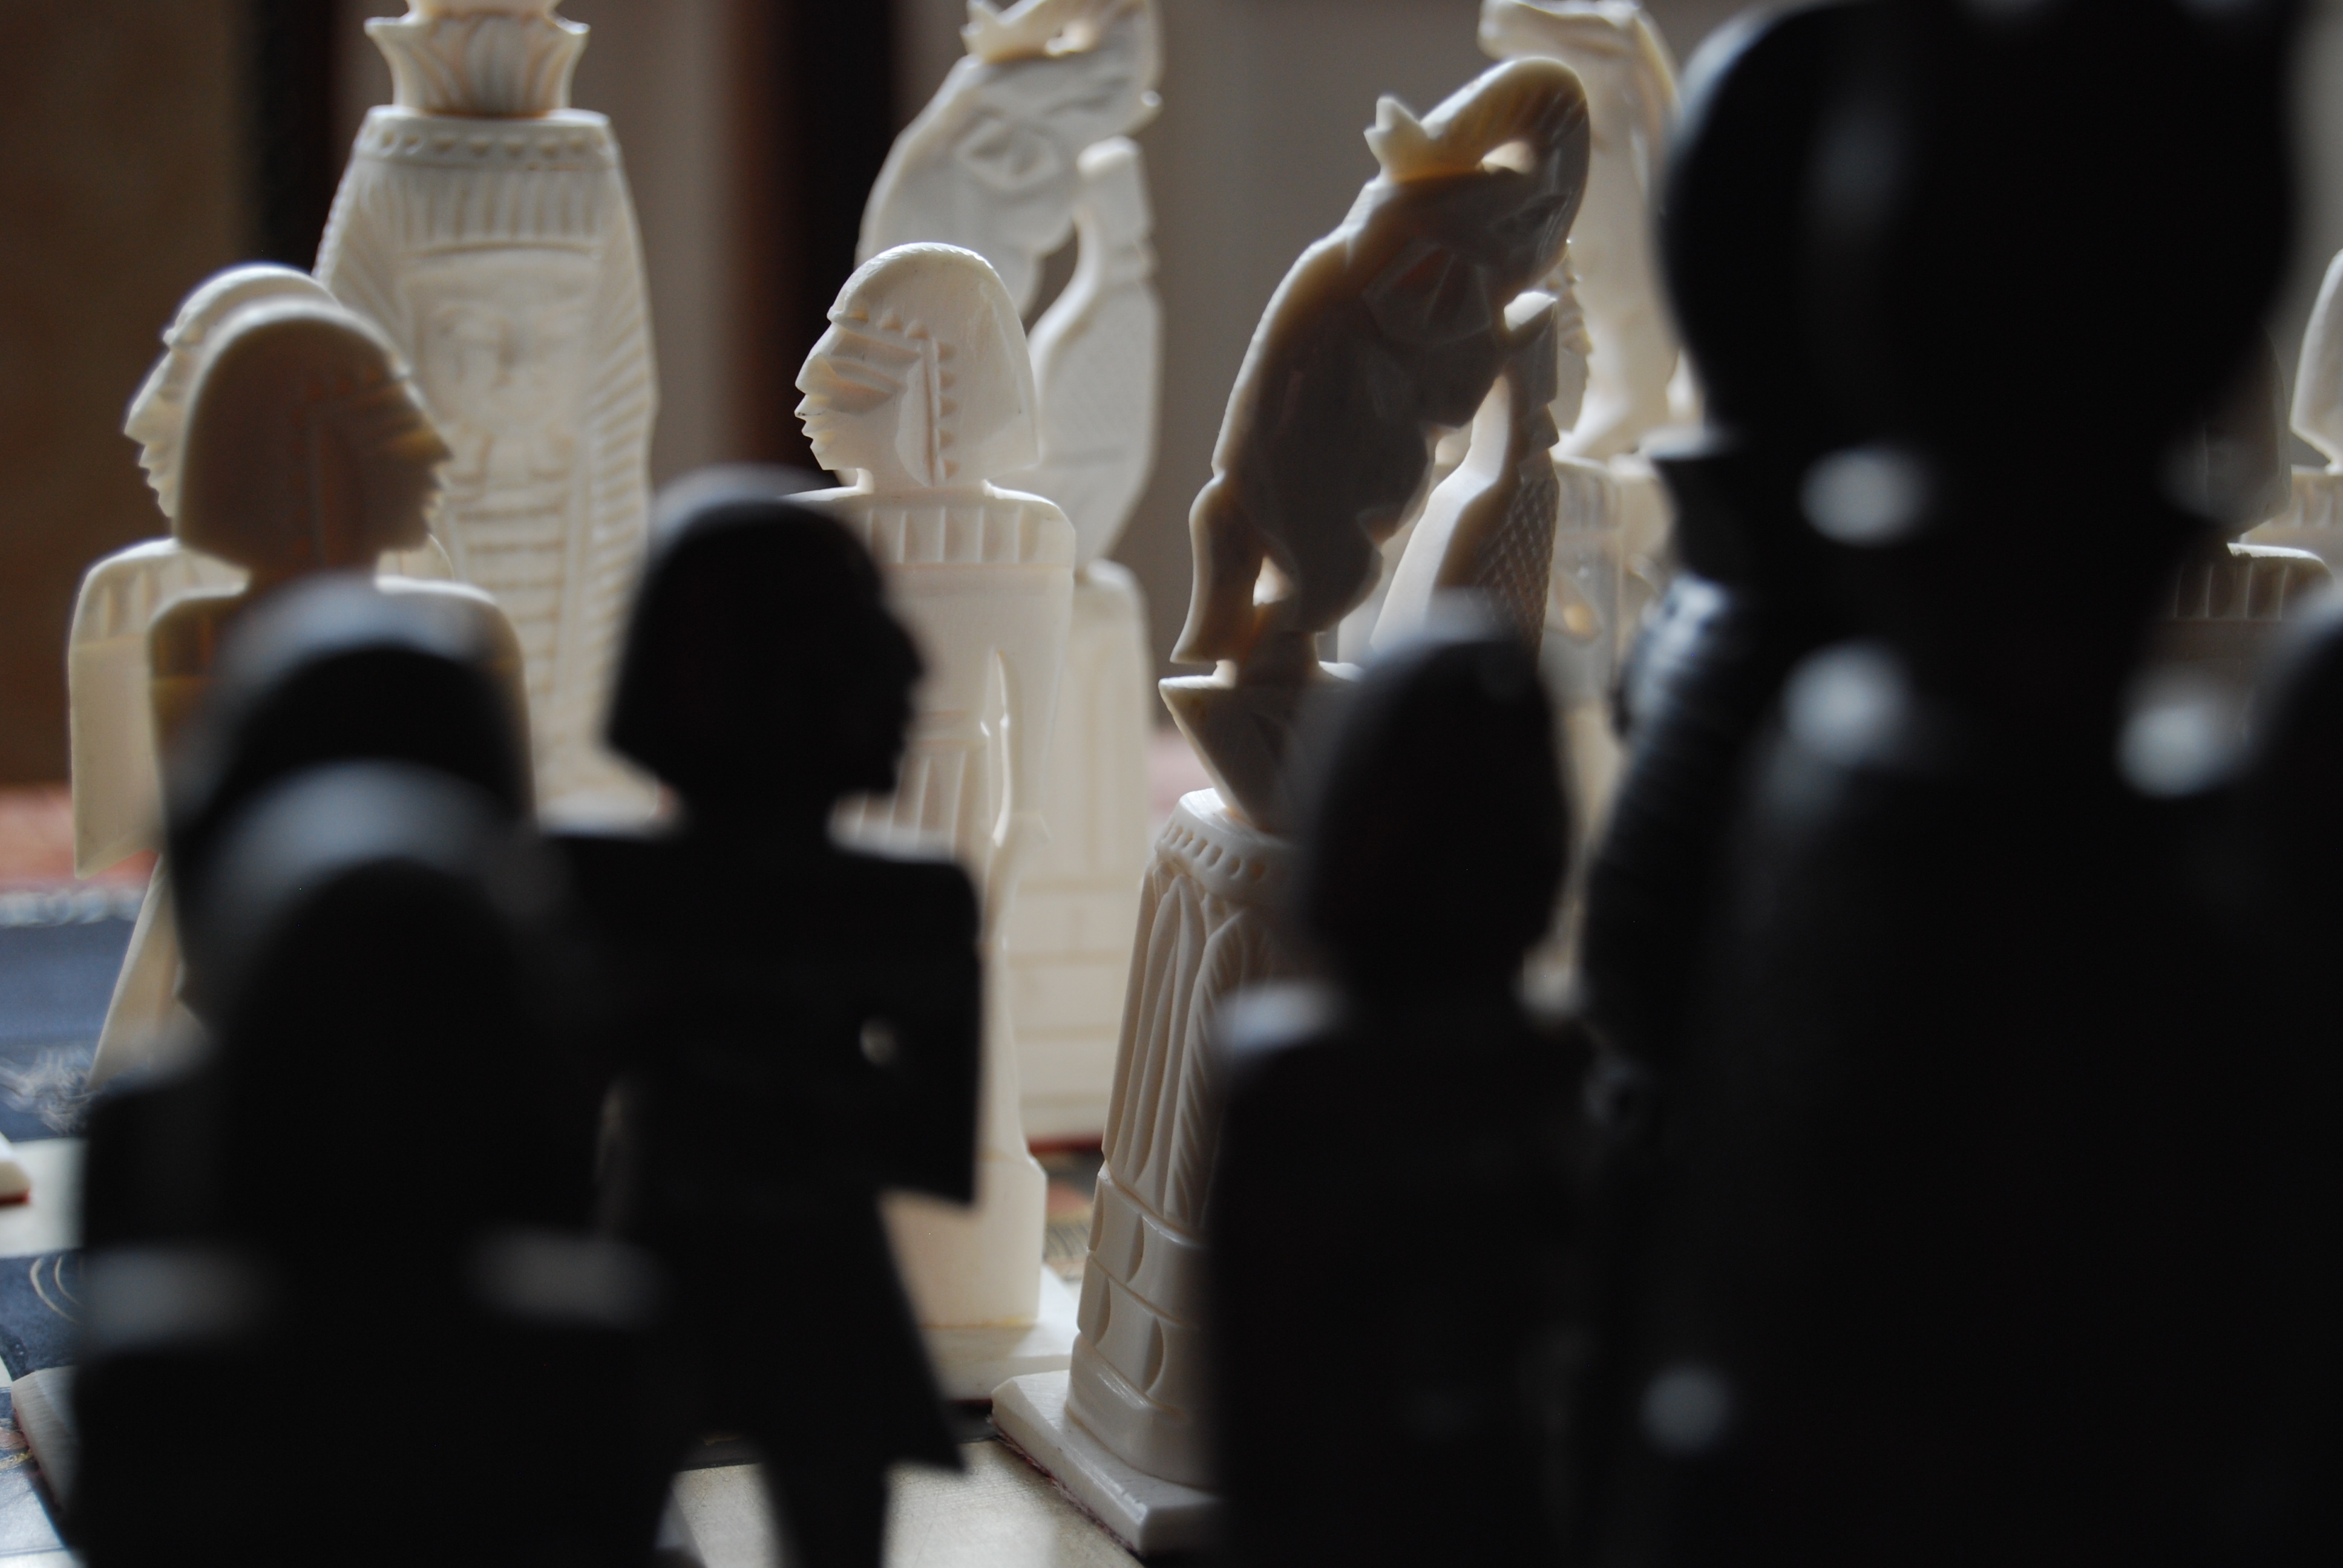
board, sports equipment, chessboard, indoor games and sports, chess, recreation, sculpture, games, event, board game, art, tabletop game, metal, shadow, font, fun, personal protective equipment, carmine, collection, finial, figurine, plastic, glass, room, toy